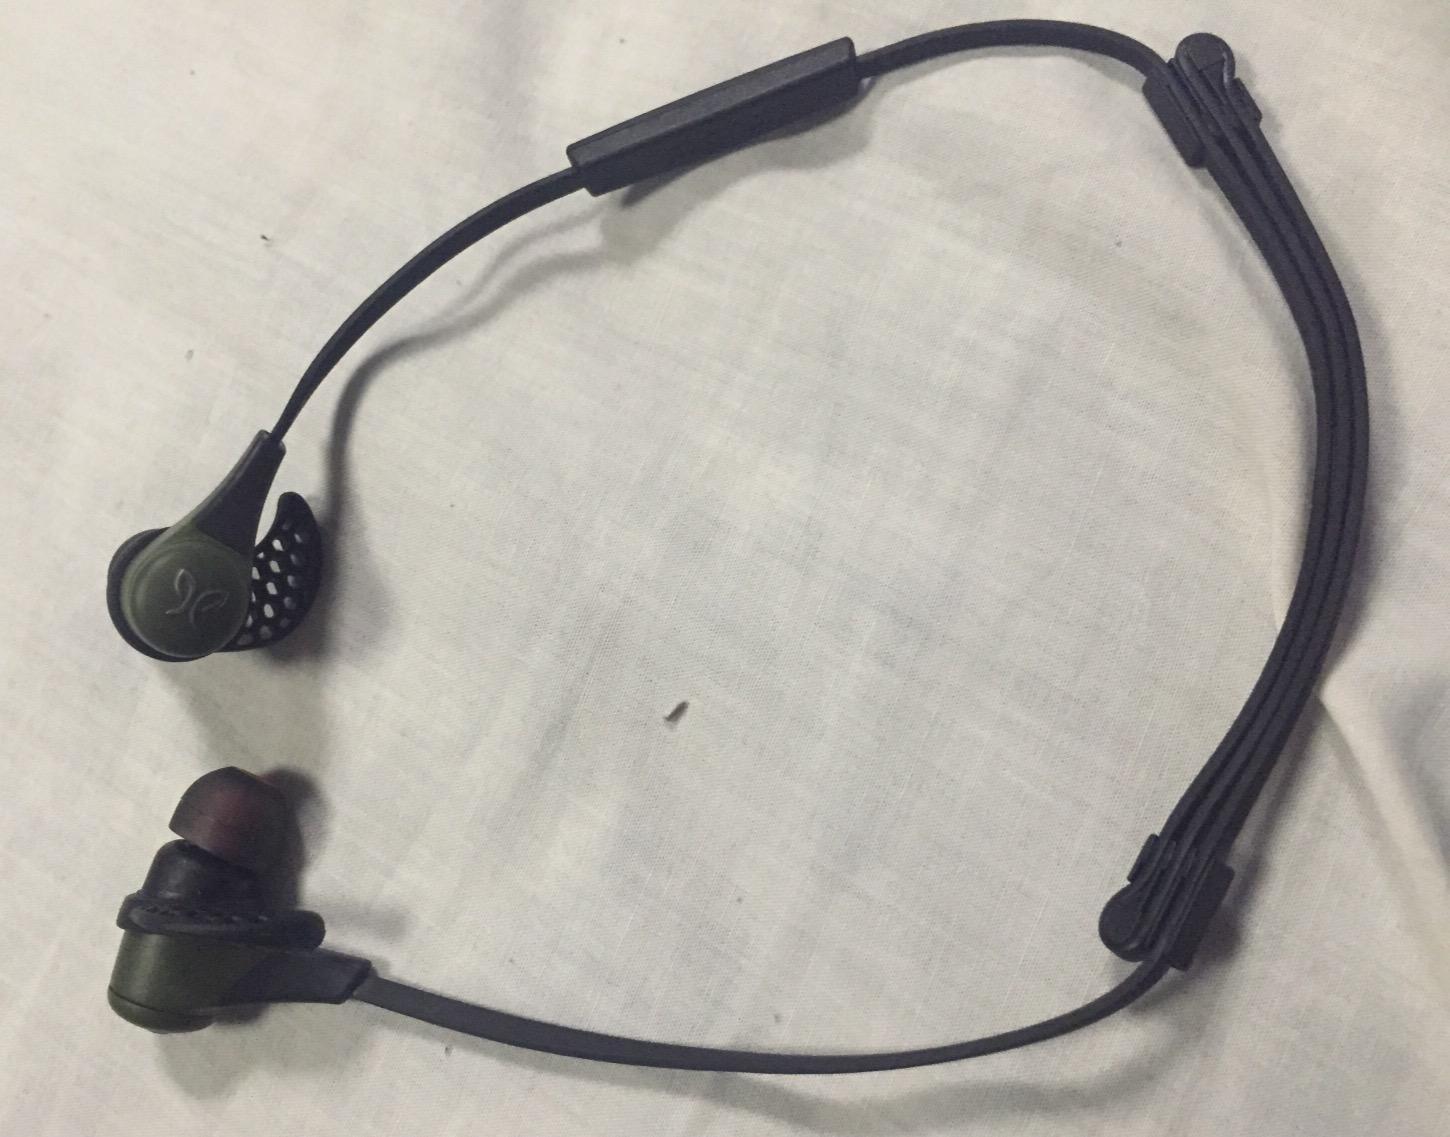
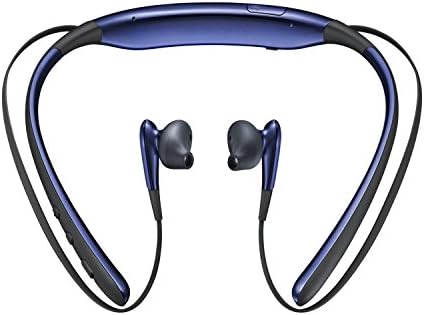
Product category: headphones
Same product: no